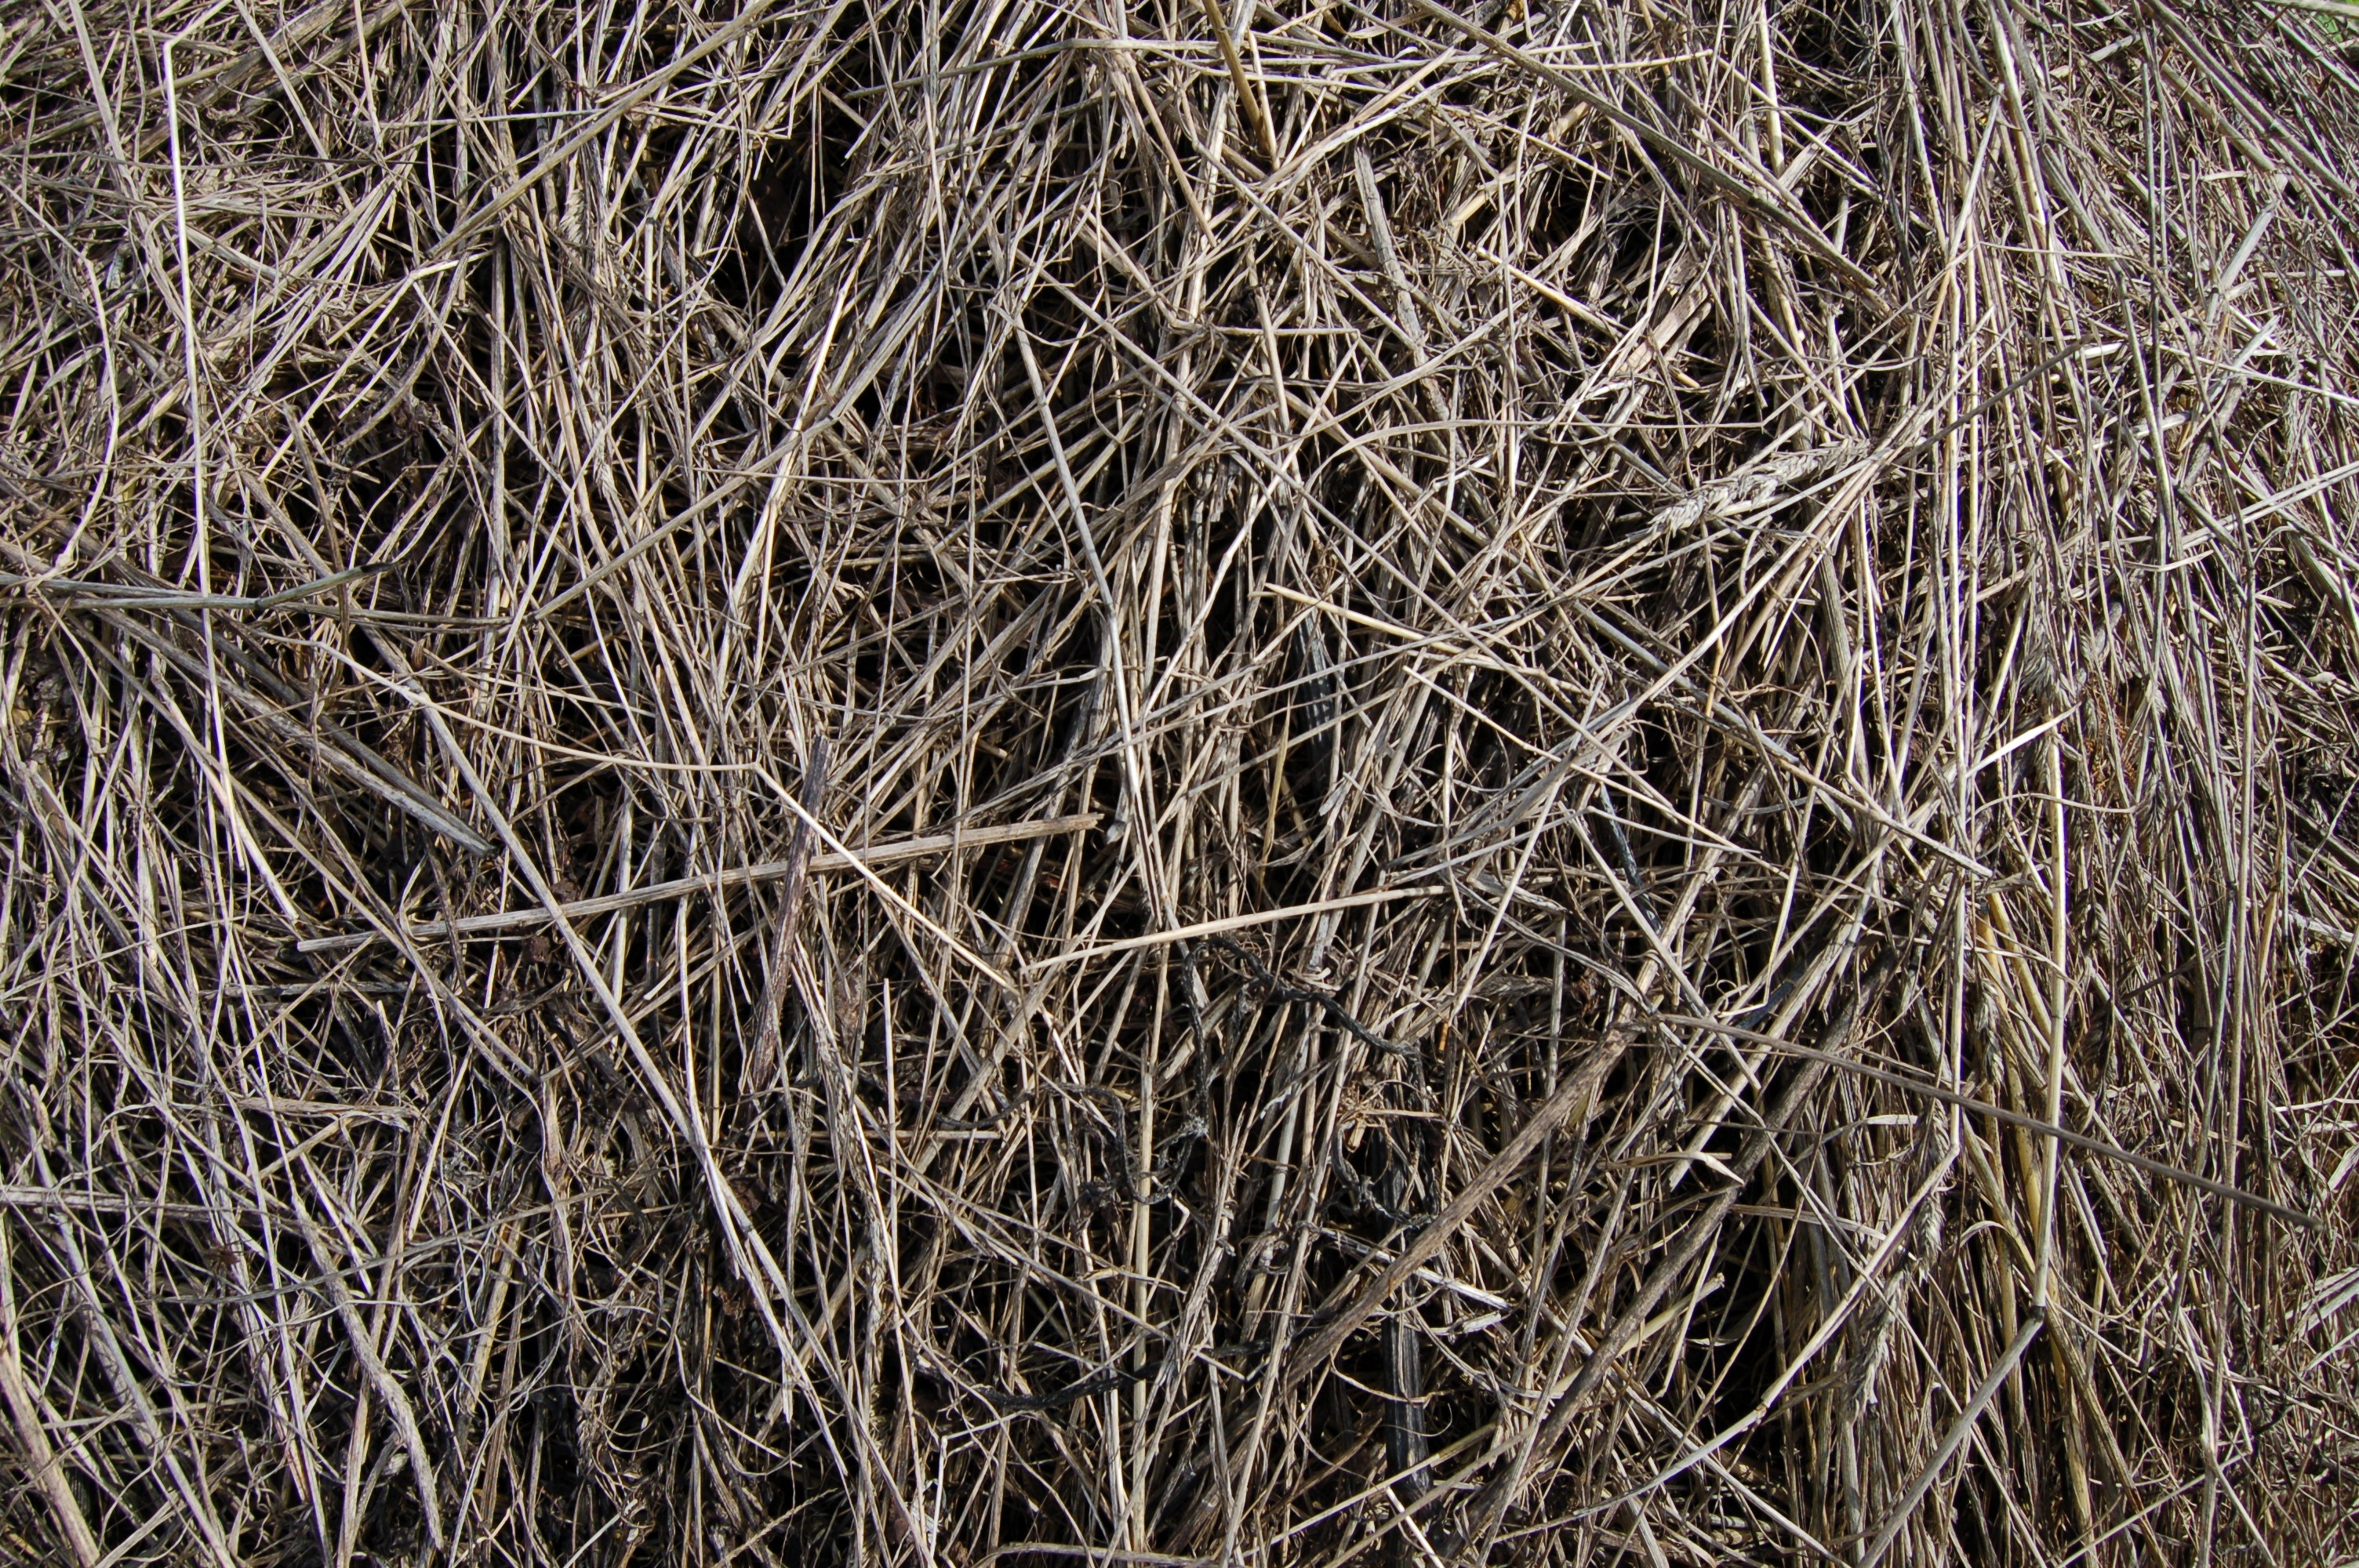
tree, nature, grass, branch, plant, hay, texture, frost, autumn, desktop, soil, twig, grey, background, the old grass, grass family